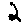
Label: 2